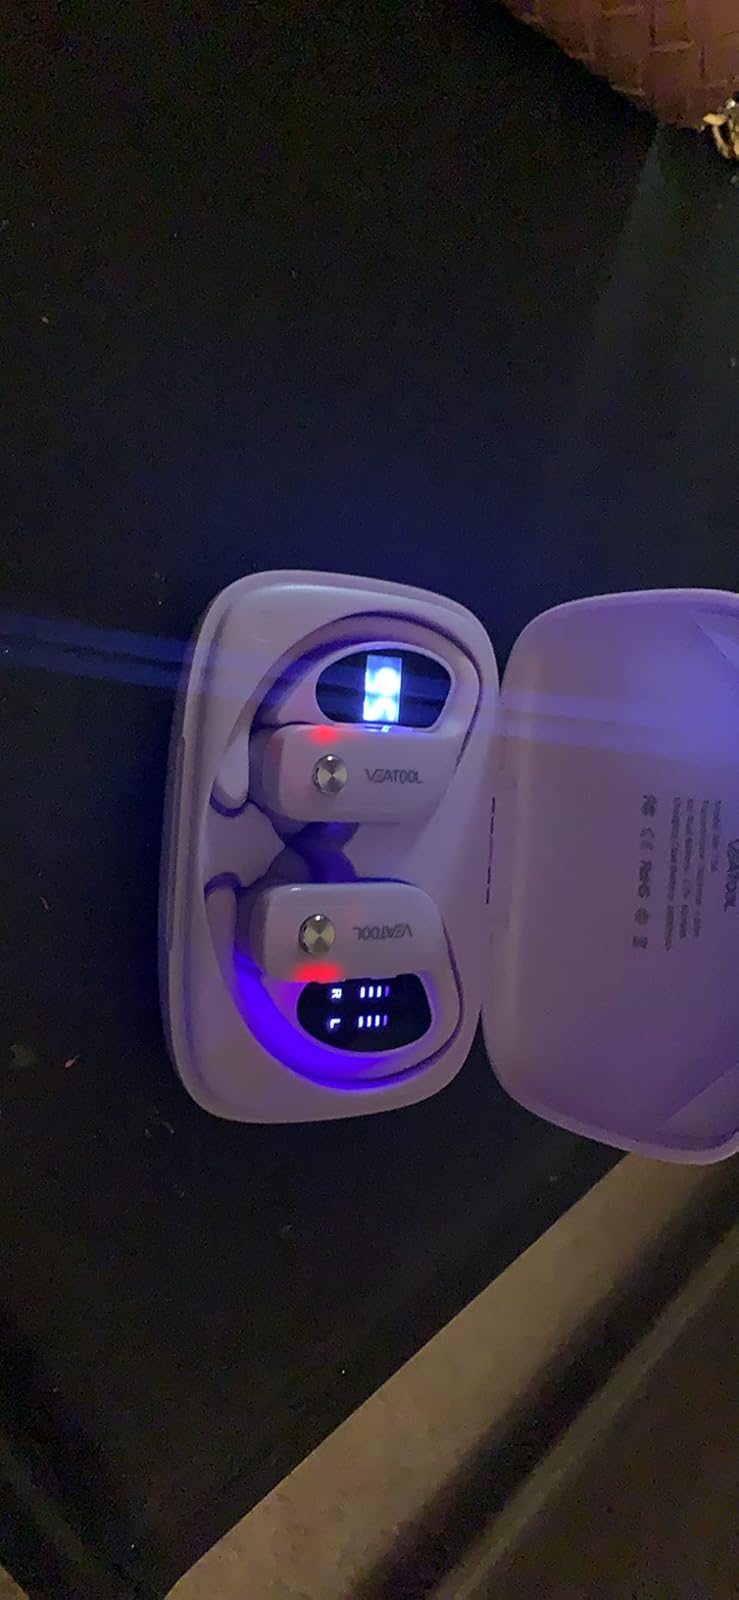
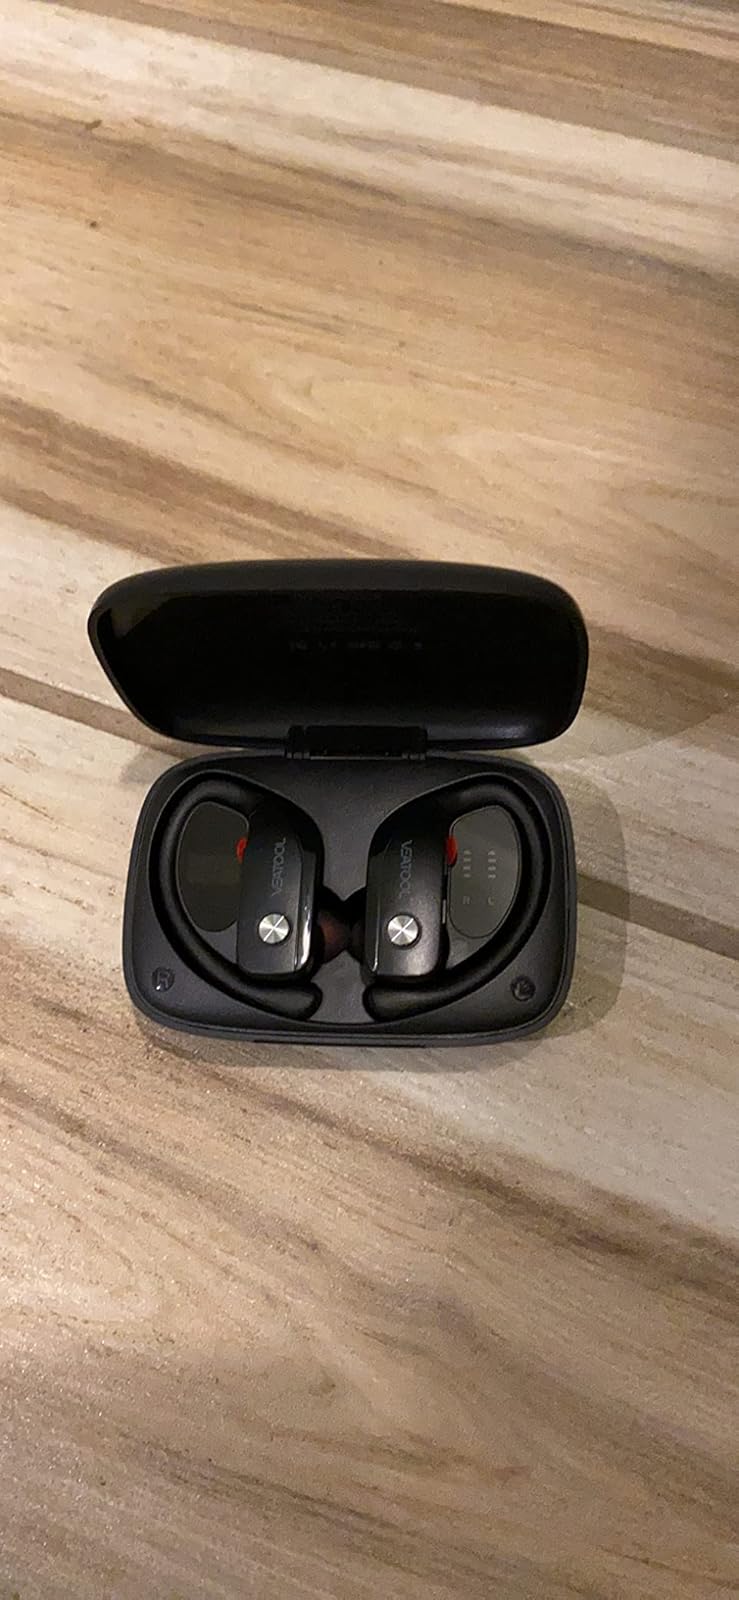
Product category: earbuds
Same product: no